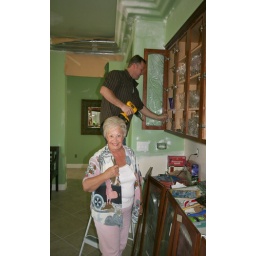
07-07-03 P7030075 Casey installing glass in upper cabinet doors.